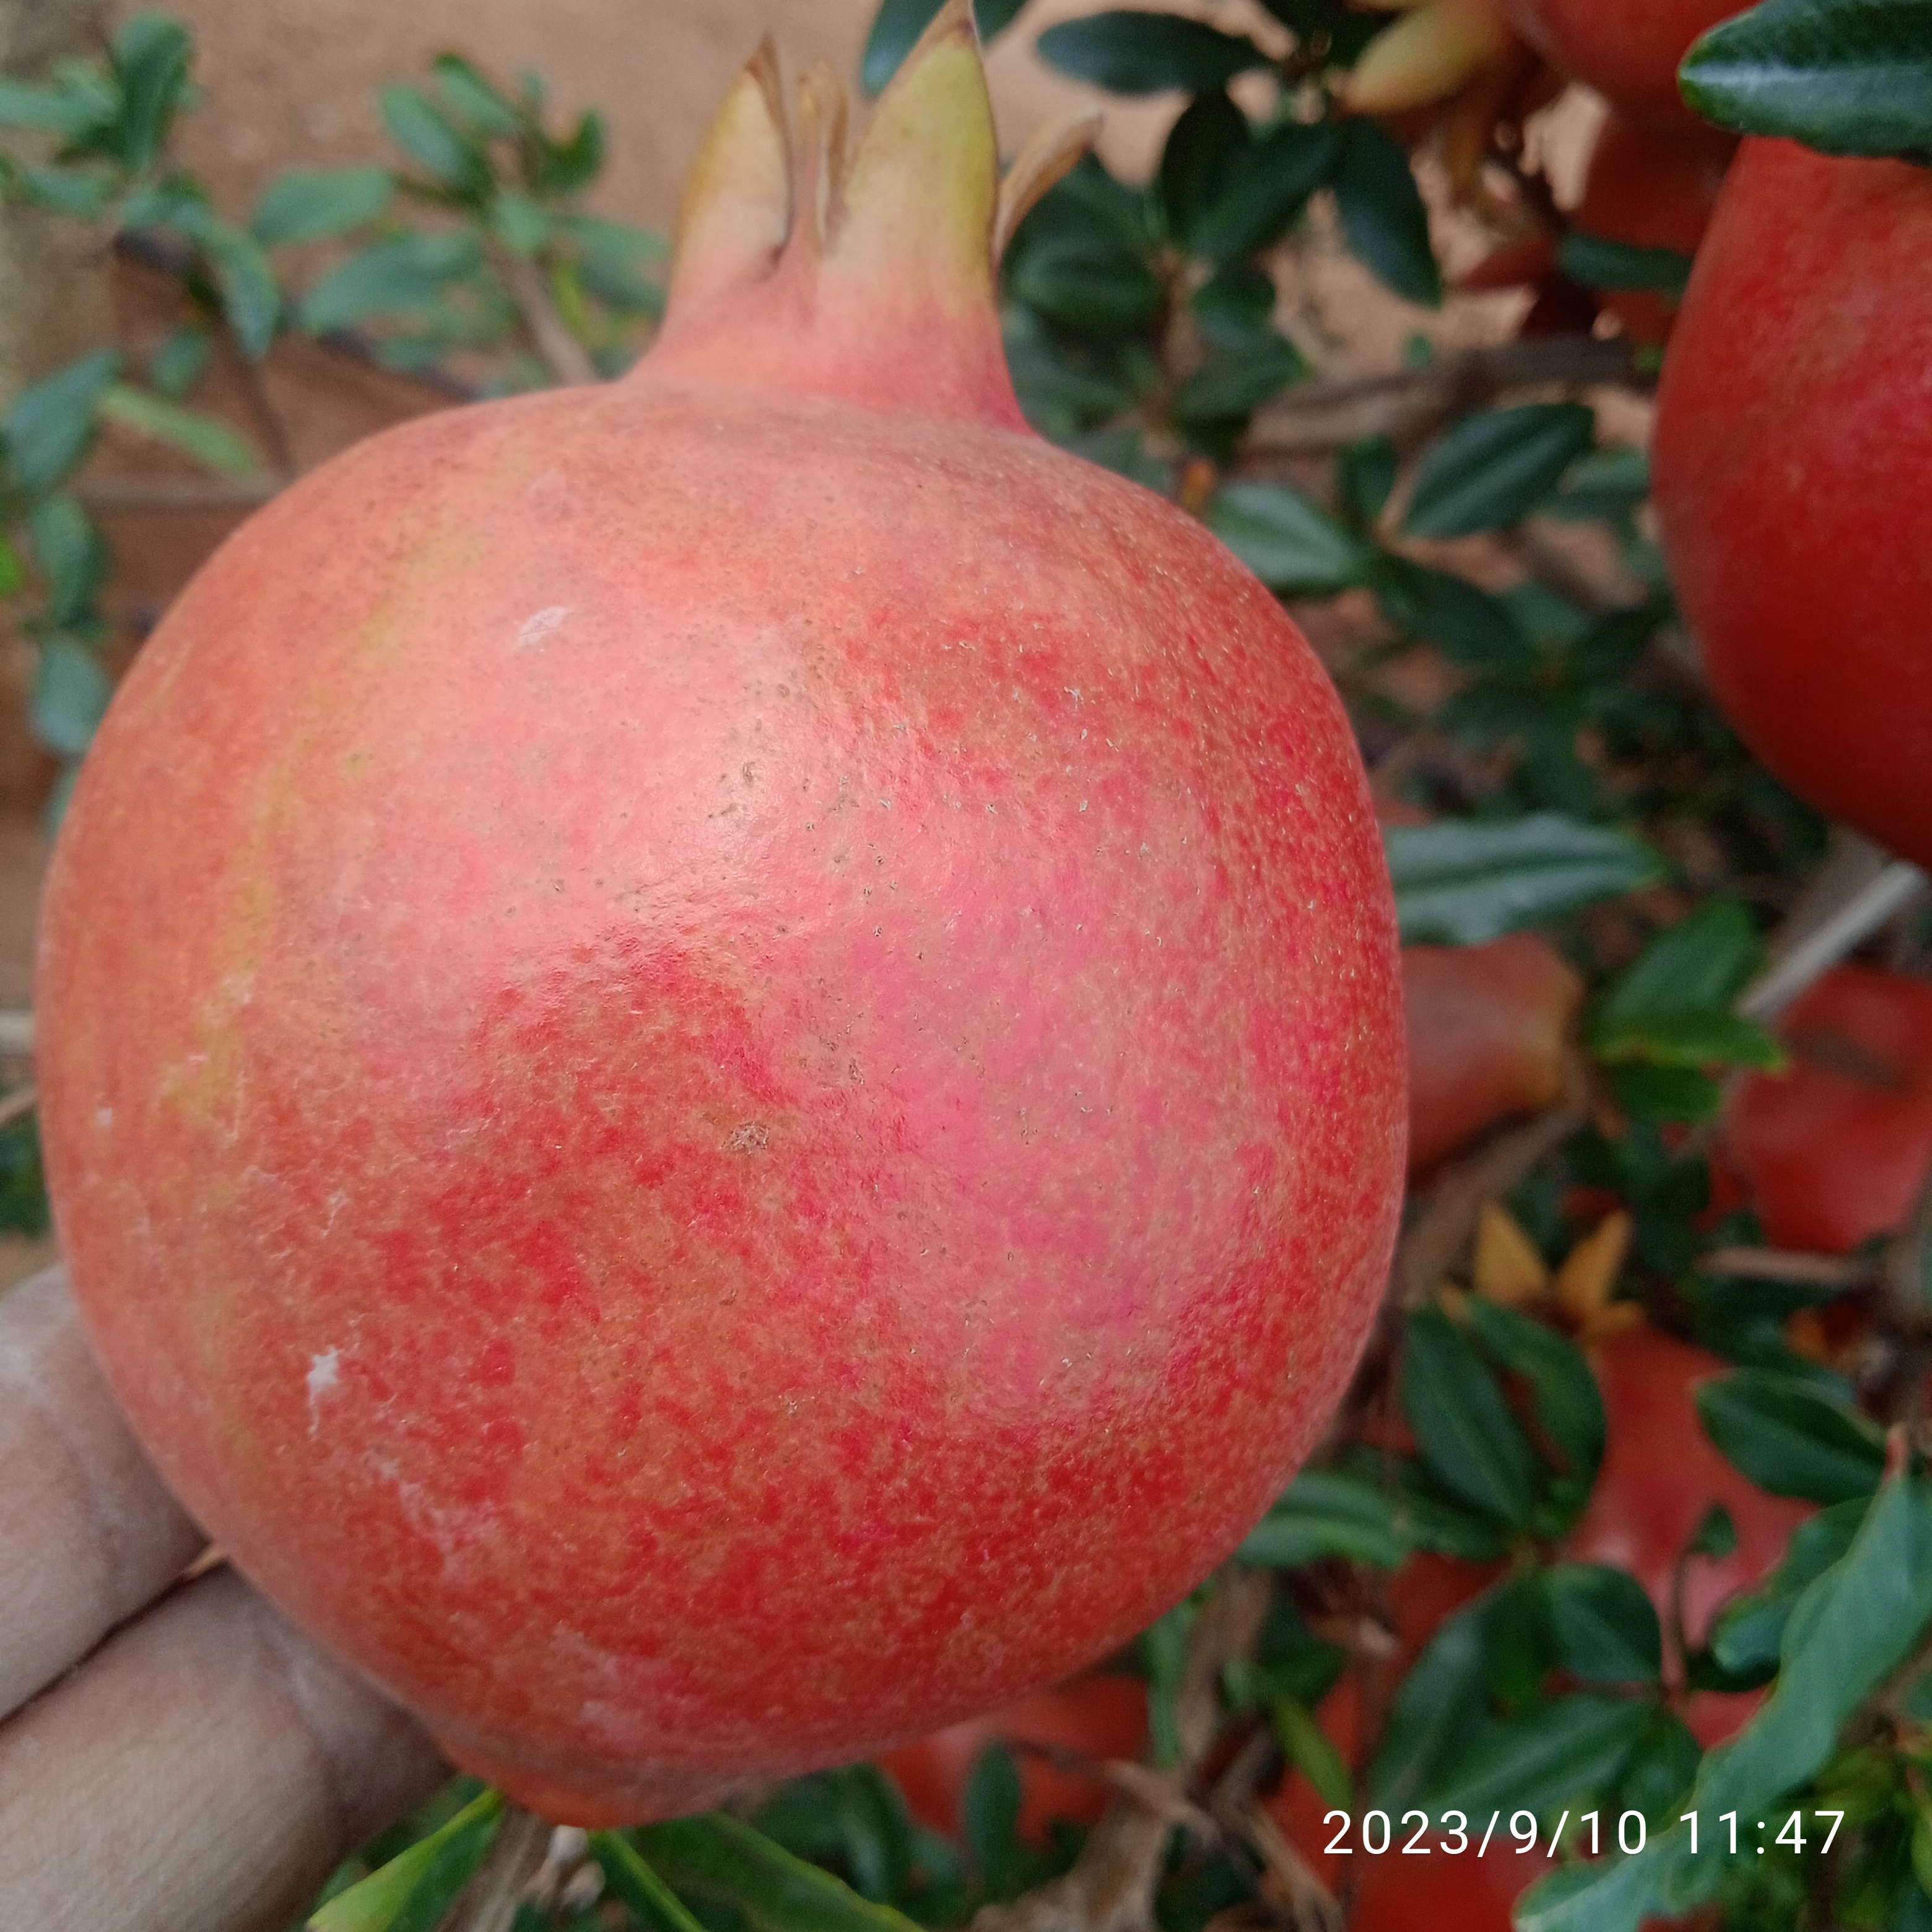
Label: Healthy